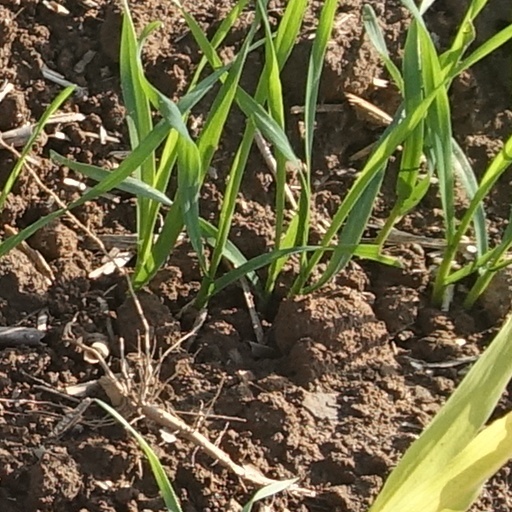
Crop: wheat